Harold Bride

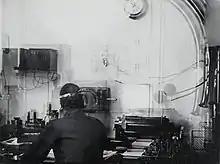
The "Titanic" Marconi Room, with Bride seated. Picture taken on 11 April 1912 by Francis Browne.

In 1912 Bride joined the crew of the as the junior wireless operator and assistant to Jack Phillips at Belfast, Ireland. Stories have appeared that Bride knew Phillips before the "Titanic", but Bride stated that they had never met before Belfast. The "Titanic" left on her maiden voyage to New York City from Southampton, England, on 10 April. During the voyage, Bride and Phillips worked from the wireless room on the Boat Deck, sending out passengers' personal messages and receiving iceberg warnings from other ships. On 11 April, one day after the ship set sail, Phillips and Bride celebrated Phillips' 25th birthday, with pastries brought from the first-class dining room.